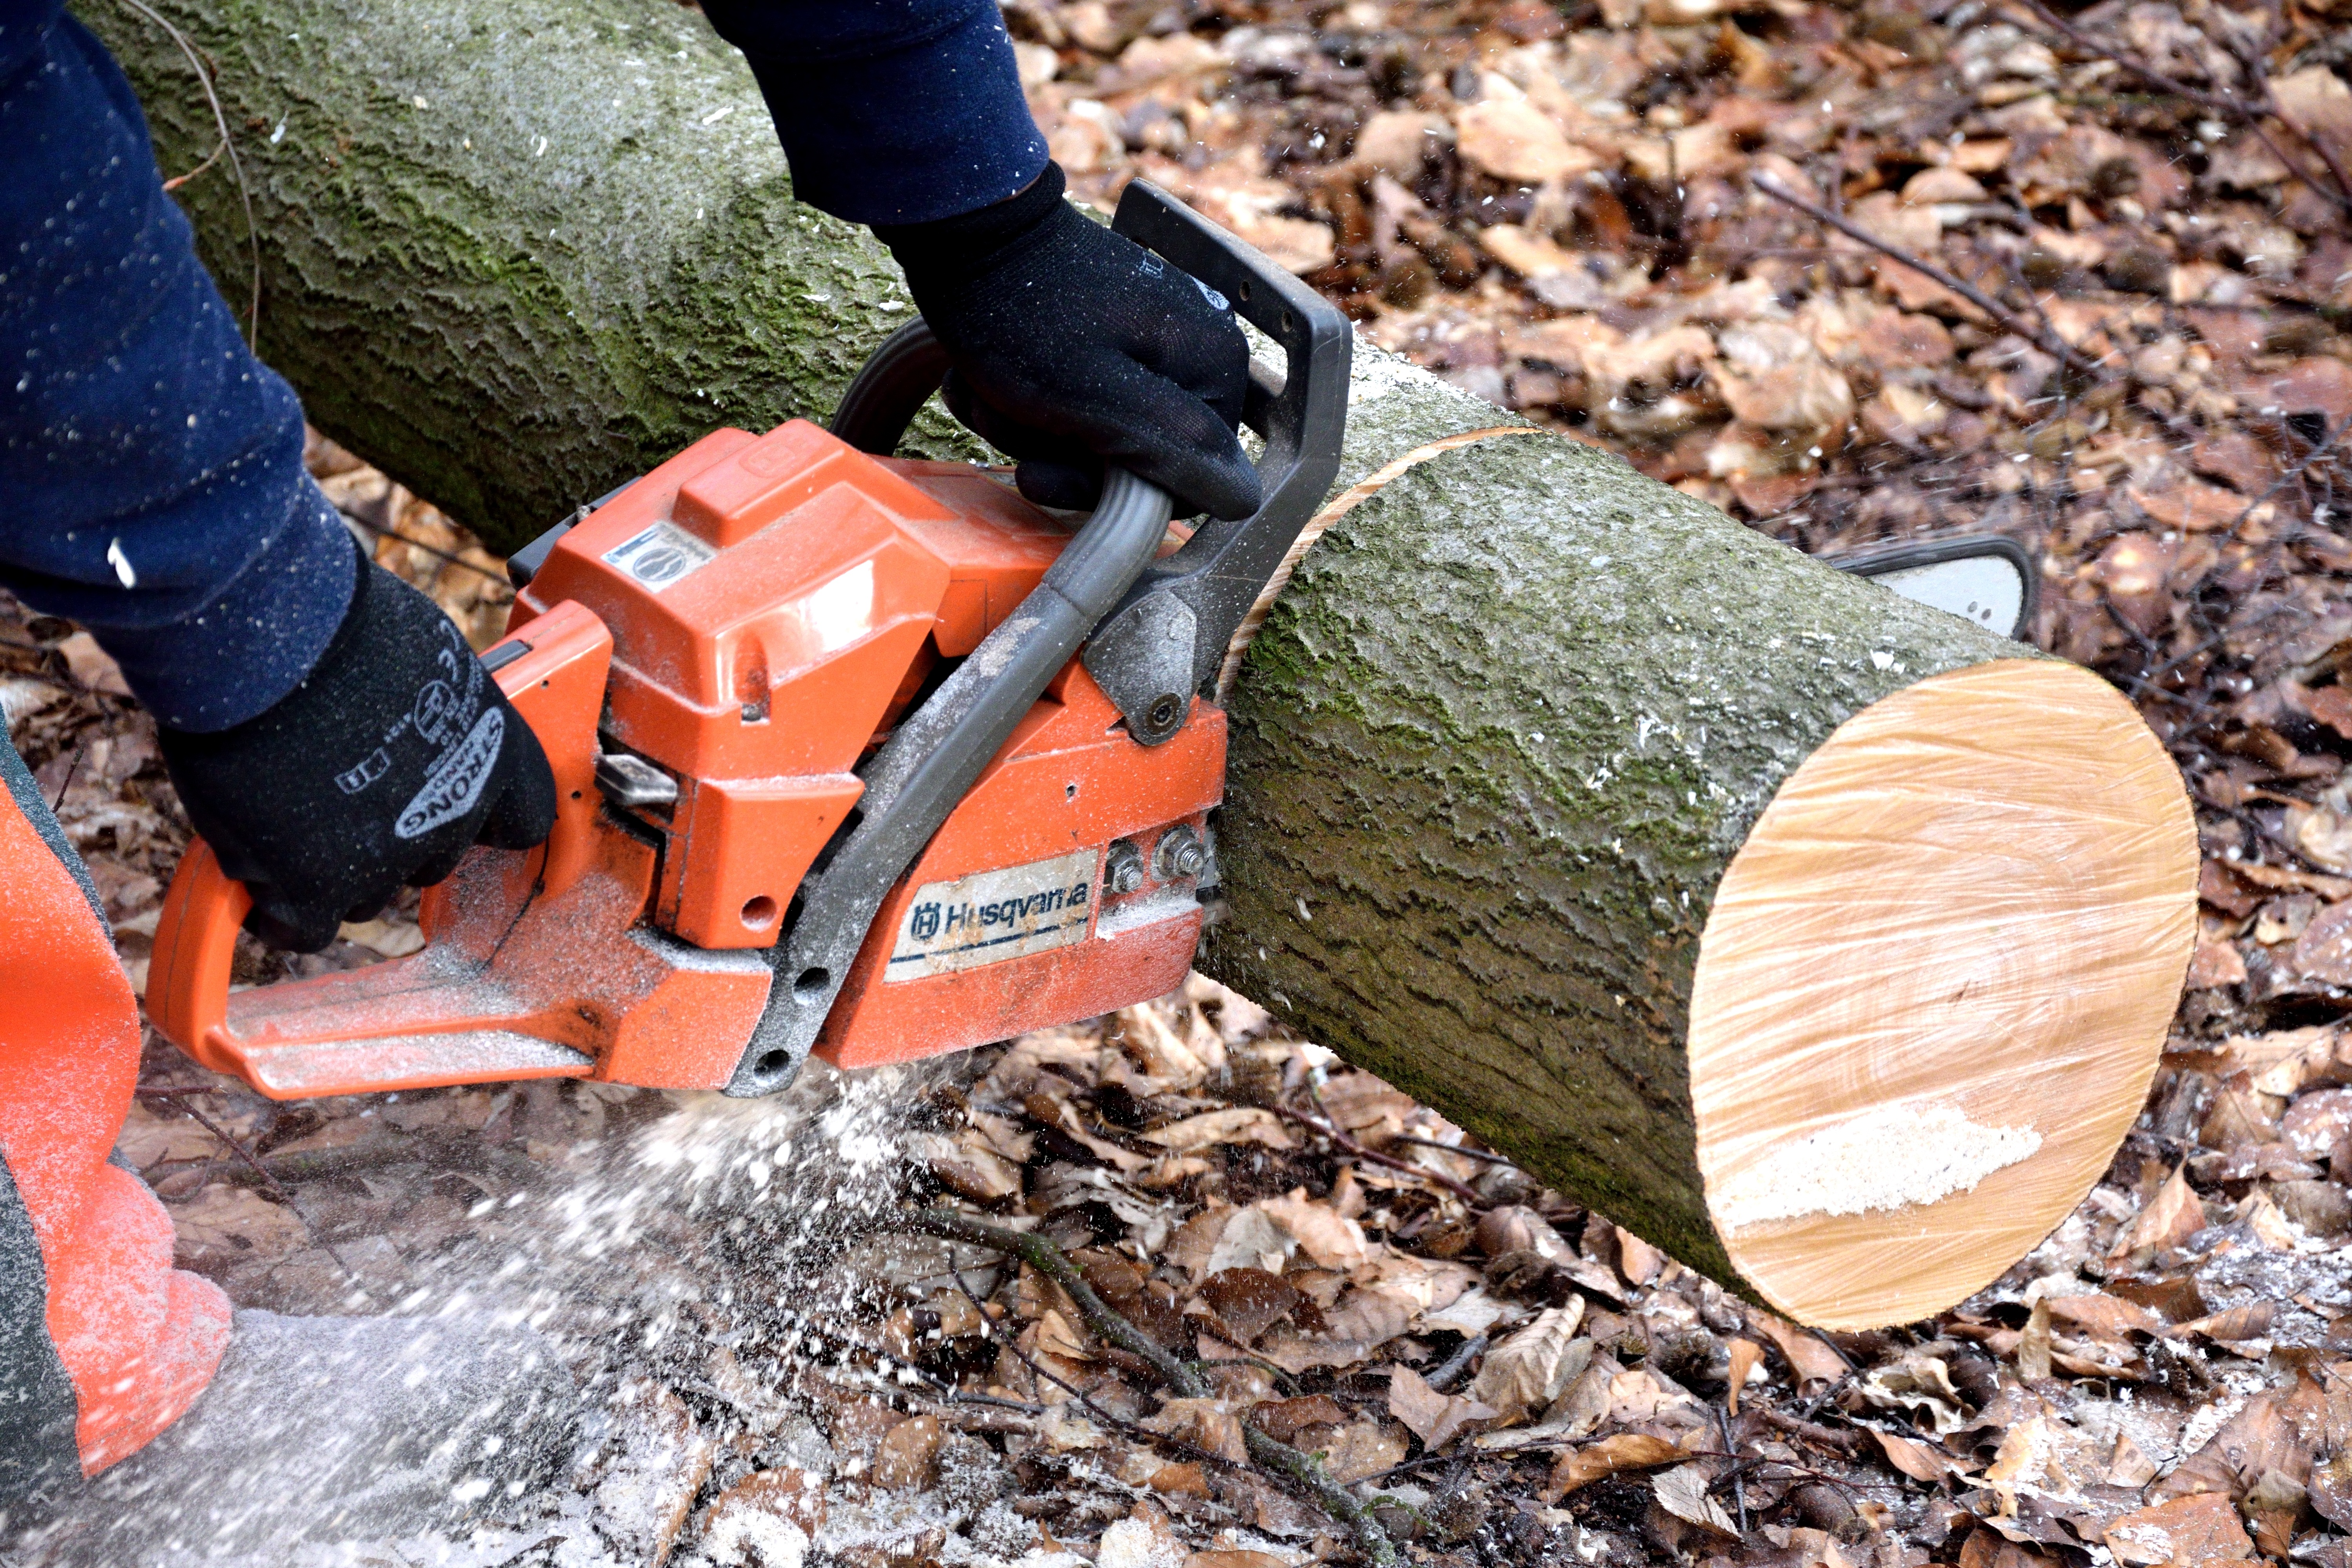
tool, soil, lumber, chainsaw, tree trunks, lumberjack, woodworks, cutting wood